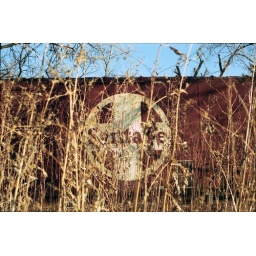
A box car at my grandparents' place in Purcell, OK. (Canon A1 35mm)